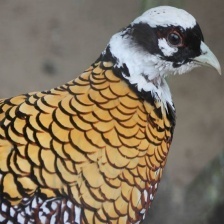
Species: ELLIOTS  PHEASANT
Scientific name: SYRMATICUS ELLIOTI